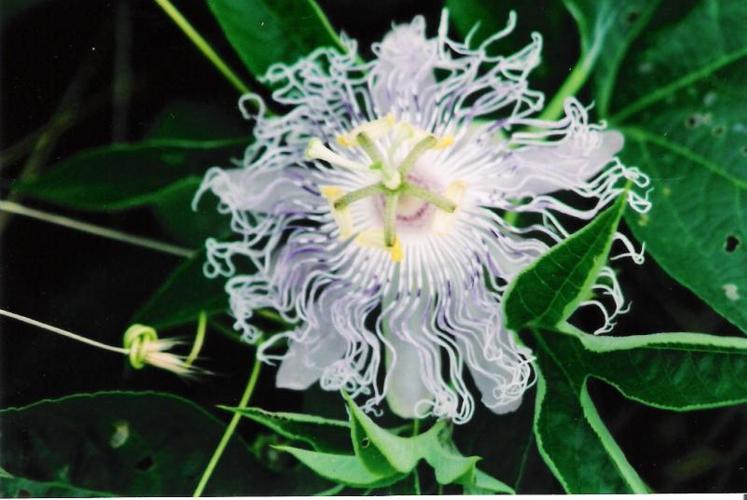
Label: passion flower